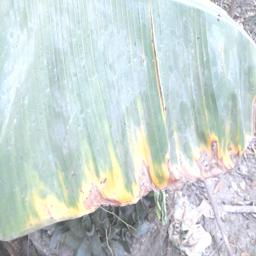
Label: POTASSIUM DEFICIENCY